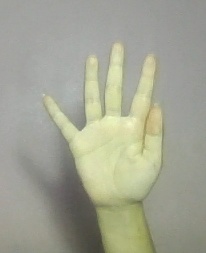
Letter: sheen